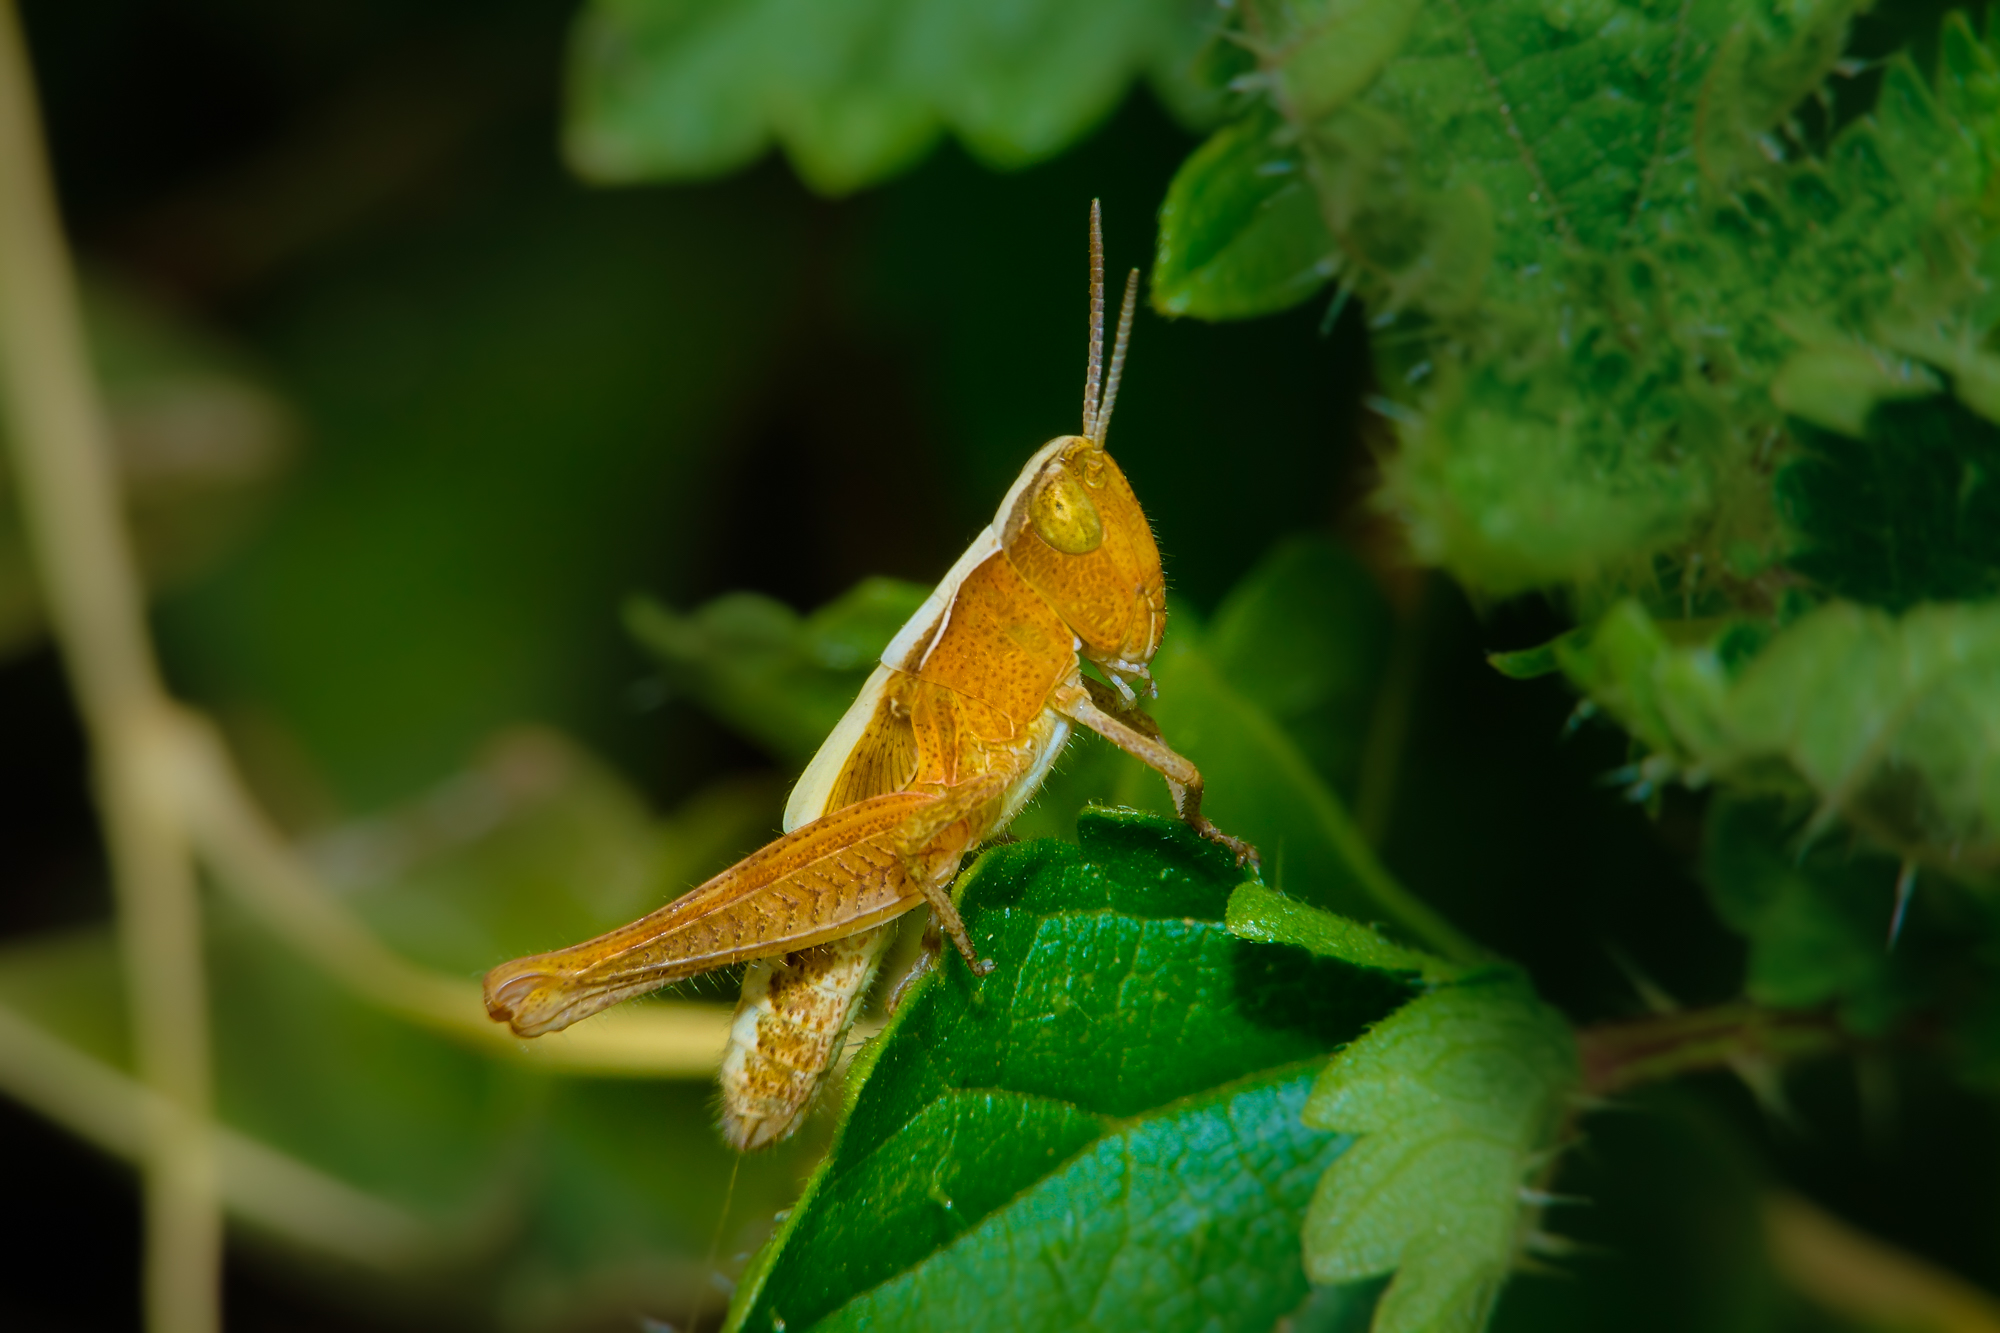
nature, leaf, wildlife, green, insect, macro, fauna, invertebrate, animals, naturaleza, grasshopper, ggl1, gaby1, xovesphoto, sonydscrx10iii, sonyrx10iii, rx10iii, rx10m3, animales, hoyamacro, saltamontes, hoyapro1, macro photography, dactyloidae